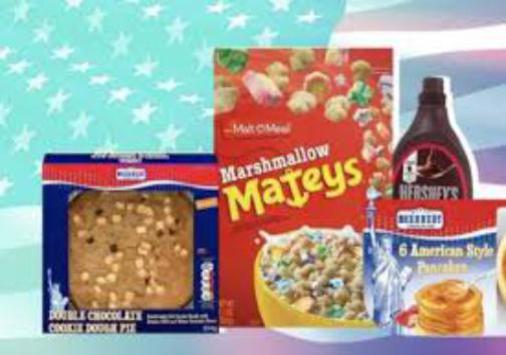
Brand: marshmallow mateys
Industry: Food